Ruth Holden

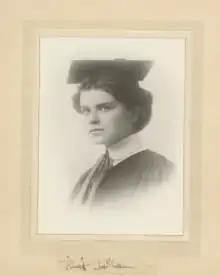
Graduation photo of Ruth Holden c.1911

Ruth Holden (November 27, 1890 – April 21, 1917) was an American paleobotanist and nurse, who died in Russia during World War I.